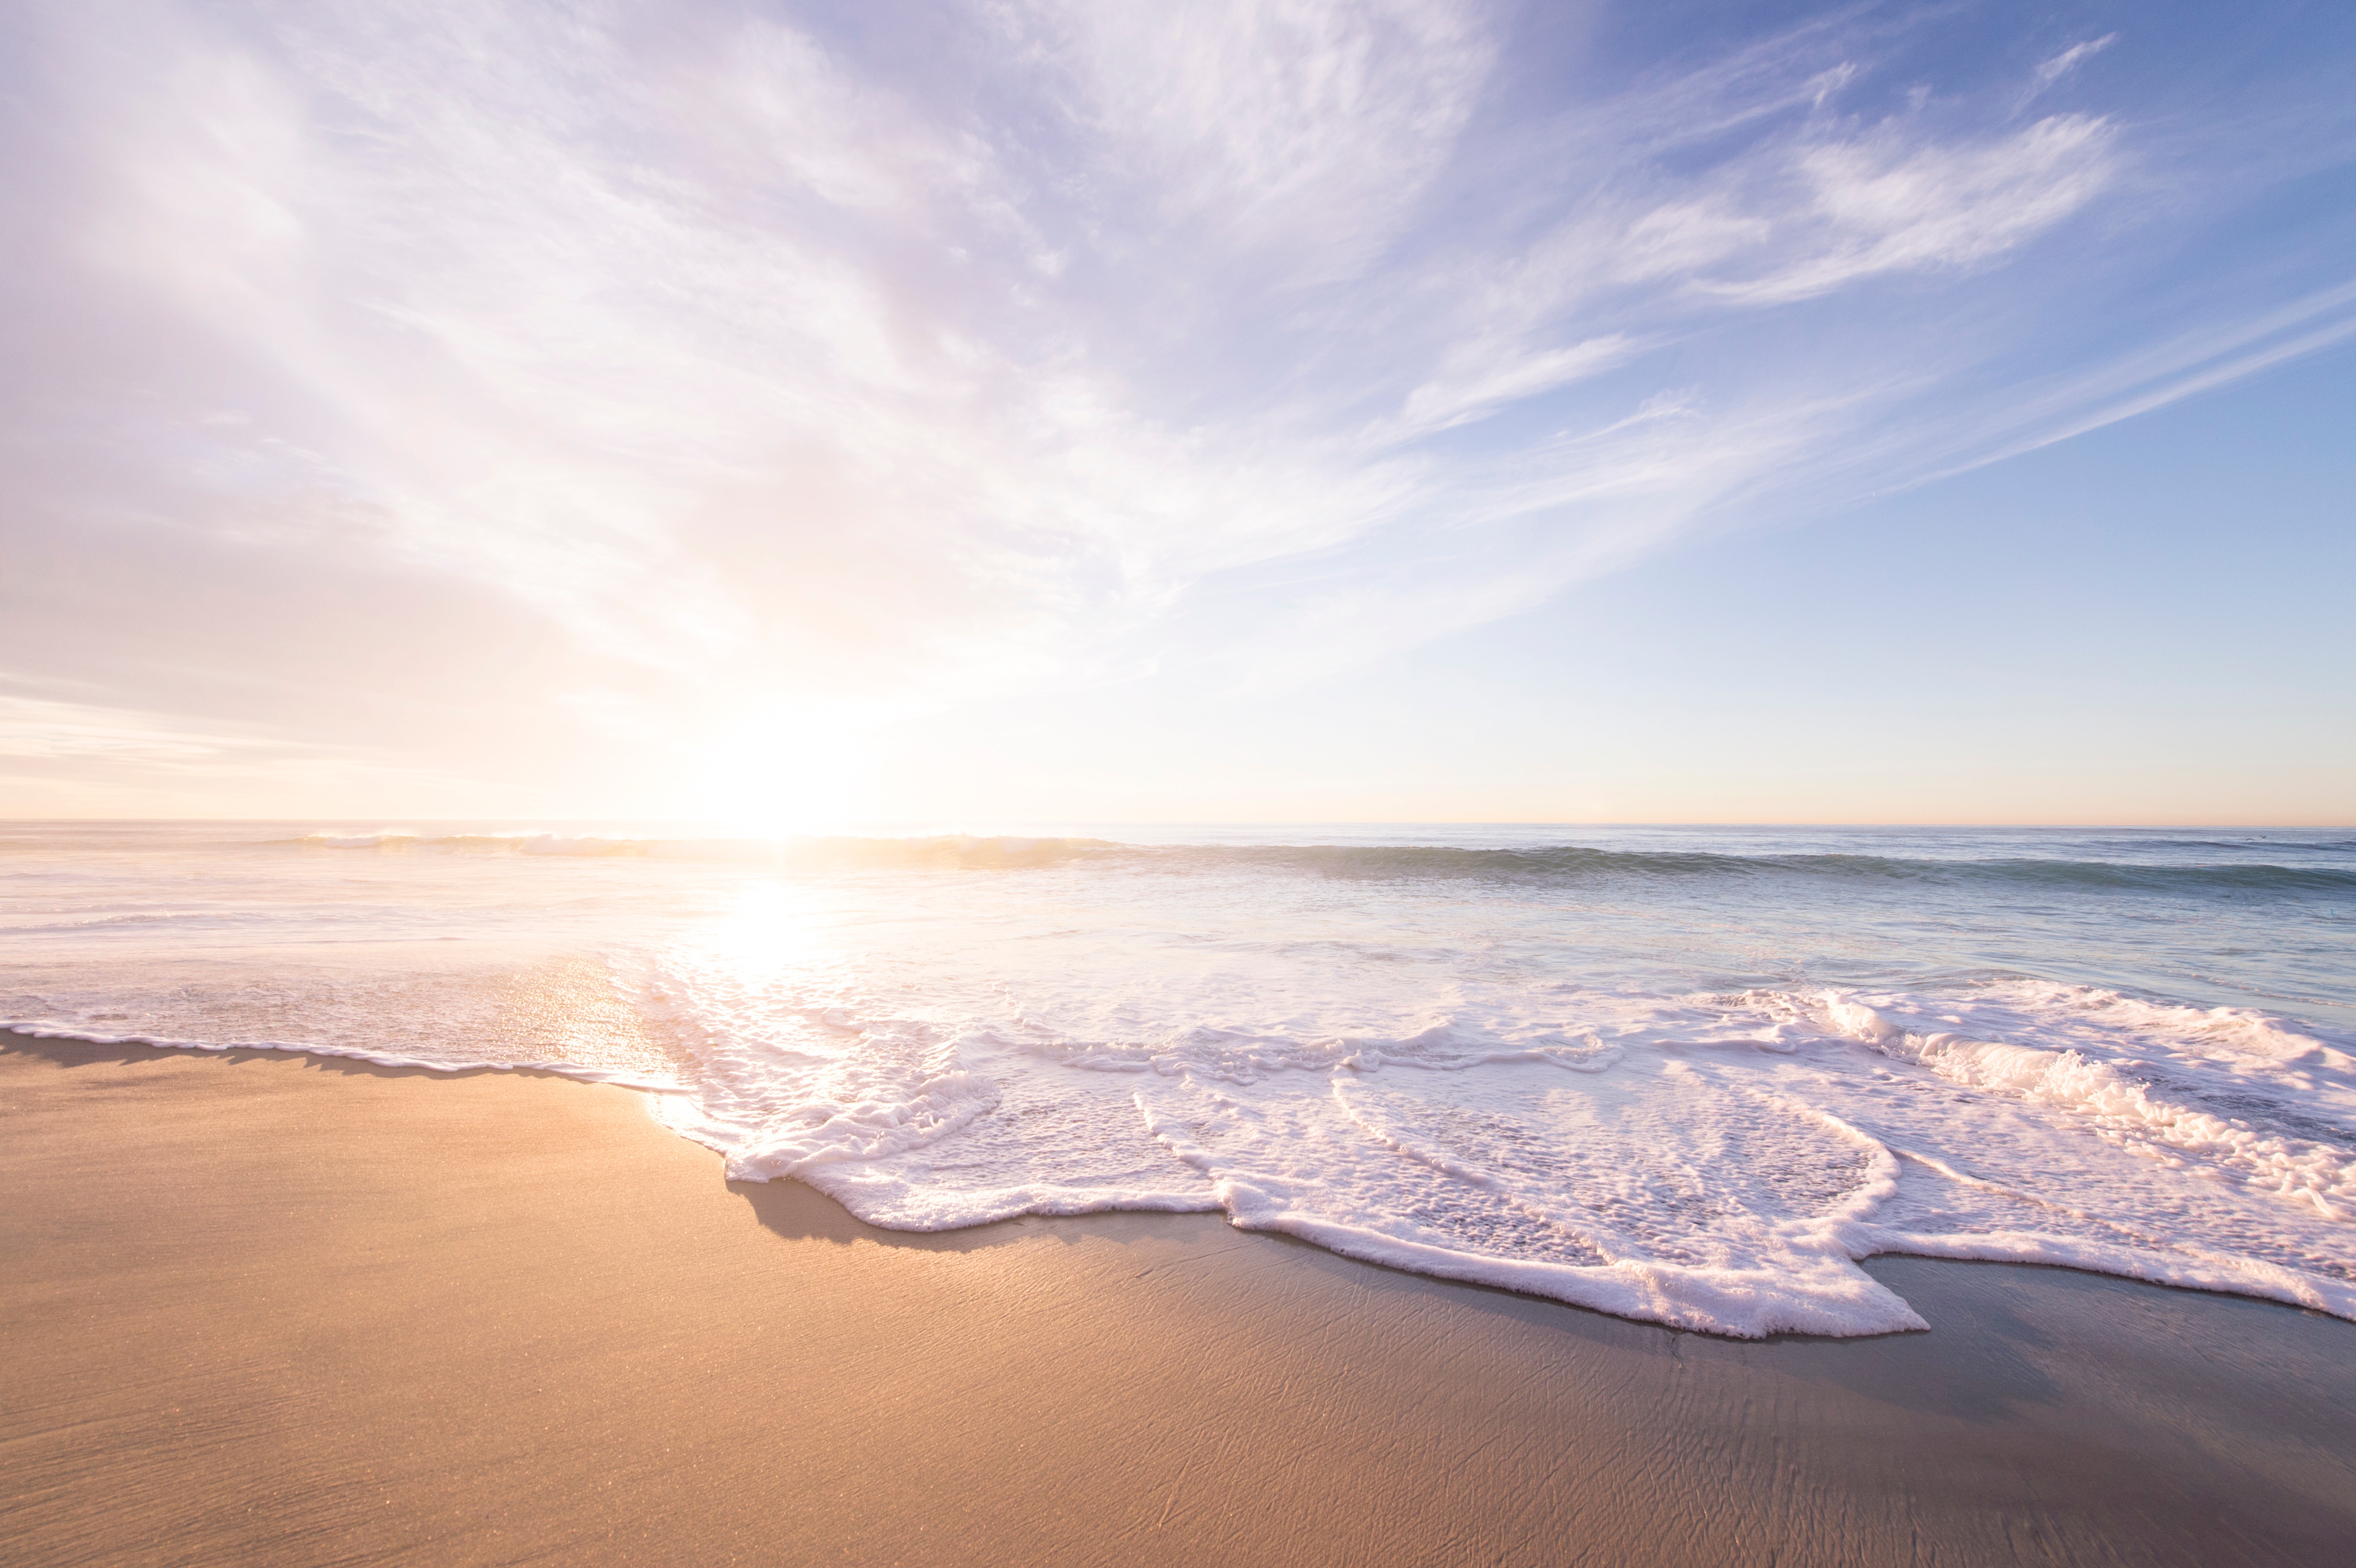
sea, sunset, sun, sky, horizon, ocean, shore, wave, cloud, calm, morning, coastal and oceanic landforms, beach, water, coast, wind wave, sunlight, sand, sunrise